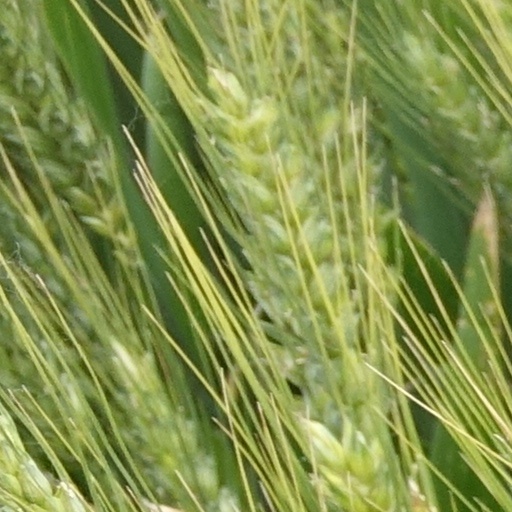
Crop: wheat